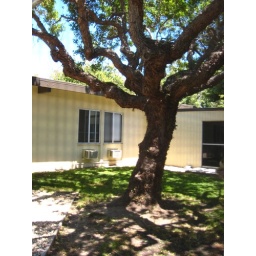
View out of my first office window in Santa Barbara.